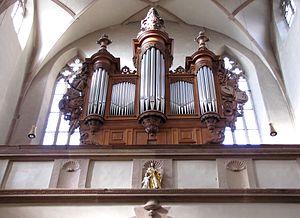
Alsace, Bas-Rhin, Église Saint-Georges de Molsheim, ancienne église des Jésuites (1618) (PA00084798, IA67006097). Orgue de Jean-André Silbermann (1781): This object is classé Monument Historique in the base Palissy, database of the French furniture patrimony of the French ministry of culture,
L’église des Jésuites de Molsheim est un édifice religieux catholique sis à Molsheim en Alsace. Elle est l'église de la paroisse Saint-Georges de Molsheim, sous le nom d'église de la Très-Saint-Trinité. De style gothique sa construction fut décidée le 15 novembre 1614 par l'Archiduc Léopold d'Autriche, évêque de Strasbourg et la première pierre posée en février 1615 en présence de l'archiduc Charles d'Autriche. Consacrée le 26 août 1618 par l'évêque de Bâle, Guillaume Rinck de Baldenstein. Le coût total de la construction s'éleva à 140 000 florins et la chronique rapporte que l'Archiduc Léopold régla la dernière dette de 20 000 florins pour accélérer l'achèvement des travaux. L’église fut plusieurs fois remaniée adoptant des aspects des styles architecturaux successifs. Son style gothique y est allié à l'architecture moderne. Elle est classée au registre des monuments historiques de France depuis 1939.